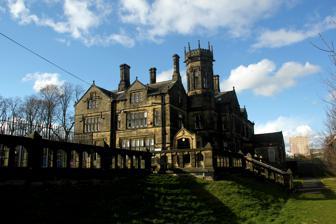
Building: Spring Hall
Country: United Kingdom
Year built: 1871
For the house in North Yorkshire, see Spring Hall, Grewelthorpe . Mansion in West Yorkshire,  England Spring Hall Spring Hall in 2014 Location in West Yorkshire Alternative names Spring Hall Mansions General information Type Mansion Architectural style Gothic Revival Arts and Crafts Address Huddersfield Road, Halifax, West Yorkshire , HX3 0AQ, England Coordinates 53°42′42″N 1°51′25″W / 53.71167°N 1.85694°W / 53.71167; -1.85694 Elevation 128 m (420 ft) Current tenants Calderdale Register Office Completed Before 1614; rebuilt 1871 Renovated 2009 Client Tom Holdsworth (1870–1871) Owner Calderdale Metropolitan Borough Council Technical details Floor count 4 Design and construction Architecture firm Mallinson and Barber Website Calderdale Register Office Spring Hall , also known as Spring Hall Mansions , is a mansion situated off the Huddersfield Road, Halifax, West Yorkshire . A house had been built on the site by 1614, but it was demolished in 1870 leaving only the cellars. It was rebuilt in Gothic Revival style and completed in 1871 to a larger ground plan by architects James Mallinson and William Swinden Barber for Tom Holdsworth. In World War I , the house served as a hospital. It remained in the family's ownership until the death of Holdsworth's nephew in 1920. Subsequently, it became a boarding house, and passed through several hands until it was presented to Halifax Corporation in 1948. After most of the grounds had been sold off, the remainder was used for sports and recreation, the building was later used as a ballet studio. The building fell into disrepair but was renovated in 2009. As of 2014, Calderdale Register Office has officiated at wedding ceremonies in the Hall's ground floor suite since 2011, and the upper floors are now rented out as office space. Although many of Barber's buildings are now listed , Spring Hall remains unlisted, although it retains its 17th-century cellars and many original 1871 features including the painted and galleried Arts and Crafts grand staircase. Architect Main article: William Swinden Barber By 1871 when he designed this mansion in partnership with James Mallinson (1819–1884), William Swinden Barber (1832–1908) was an established and respected local architect, having designed and co-designed important public buildings and churches in the Halifax area. He was a Gothic Revival and Arts and Crafts architect, having connections with leading artists in these movements through mutual founder-membership of the Artists Rifles . Today, fifteen or more examples of his work are now Grade II listed buildings . The original plans by Mallinson and Barber of the rebuild, dated April 1870, still exist at West Yorkshire Archive Service . Structural history The building is first recorded as Spring Hall in 1614. It has been known as Spring Hall Mansions at least since 1927, and is not listed , although it is a major design by Mallinson and Barber. In 1870–1871 it was razed to ground level to enable a rebuild, leaving only the 17th-century arched cellars. They extended the ground plan and constructed the present Gothic Revival and Arts and Crafts mansion which was completed in 1871. The work involved an application in February 1871 from the architects to alter the fence wall between the Spring Hall estate and the Huddersfield turnpike road. Exterior During office hours, most of the exterior and the remaining grounds are accessible to the public. Spring Hall is a large, three-storey, cellared building which was originally set in its own grounds. It has pitched roofs, gables and tall, Elizabethan-style chimneys. There is a four-storey, octagonal, pinnacled tower and a ground-floor entrance-porch at the south-east corner (pictured below) . The west side, which faces the drive and the Huddersfield Road, has two non-functioning gargoyles representing a dog and fox on the outer corners of the central bay of the first floor. Besides being evident from outside, these gargoyles can be seen through adjacent windows, from inside the building. The lintel above the ground floor window on the same bay is carved with a frieze of stylised flower motifs separated by a zigzag line, and the window below contains stone frames with double ogee curves along the top edges. Above the south-east entrance porch is the Holdsworth family crest carved in stone: a lion rampant , holding an opened scroll. Spring Hall in its setting Tower Porch Fox gargoyle West window lintel Interior Galleried grand staircase Inside the building, only the porch and entrance hall are accessible to the public, during office hours. Although as of 2014 much of the interior has been adapted for office use and for the Calderdale Register Office , the grand Arts and Crafts wooden staircase has survived intact, along with some wall and ceiling decoration. The lower part of the staircase is visible from the entrance hall. The dark-varnished and galleried staircase retains faded gilding and stencilled motifs on its first floor ceiling and on the underside of the first landing, visible from the ground floor. The decorative, carved frieze around these ceilings also still has old and faded gilding. The newel post is of unusual design. There are four carved wood and plaster corbels supporting the first floor staircase ceiling. They represent a woman with grapes and flowers, a winged cherub, a man with harvest motifs and a full-bearded man in medieval costume, carrying scrolls. In the latter corbel which overlooks the stairwell, the bearded man's profile is similar to Barber's profile in his portrait by David Wilkie Wynfield , and his scrolls are long and slim enough to be building plans. These details beg the question as to whether it is a portrait of the architect, placed to overlook his work. The plaster corbels on the ground floor staircase ceiling are carved with lions, in connection with the Holdsworth family crest. Music room Two original first-floor fireplaces survive. One of these has an over-painted stone surround and mantelpiece, and a hearth surfaced with Arts and Crafts tiles. The other one in the music room is a large and decoratively carved oak affair, with matching doorways either side. These doors open into a dressing room , allowing the fireplace to be a backdrop for performances. The doors and fireplace contain half- columns and pediments in a semi- neoclassical style, with a carved frieze of fruit and leaves, and the helmeted head of St Cecilia , patroness of musicians. The hearth contains a hand-made Arts and Crafts cast iron hood and moulded, coloured ceramic tiles on the surround. The hearth's floor tiles have been removed. The music room has a carved, oak dado , and a decorative plaster ceiling with ceiling roses which double as ventilators , and there are the original wooden beams designed to support the heavy hung ceiling. On the ground floor, a decorative plaster ceiling with layered and coloured cornice survives in the wedding room of the register office. That room, like several others, has a large window set back into an arch, as viewed from the interior. Another ground floor room also has a deep, decorative plaster cornice, but no decoration on the ceiling. In the cellar is the boiler room which was originally one of the kitchens, having the remains of a fireplace and of a Belfast sink . At least two of the rooms at this level, including the present boiler room, are the remaining cellars of the original 17th-century house. They are part of the old foundations, having arched ceilings and supporting walls. At least one other cellar room has a 19th-century flat ceiling made of wooden joists and laths , showing that the room is part of Barber's 1871 extension. Grand staircase newel post Carved pediment in music room A ground floor ceiling Arched 17th-century ceiling in cellar Corbel on grand staircase which may represent Barber Owners and residents Owners and residents before 1871 Richard Brodeley was Spring Hall's resident in 1614. Between 1649 and 1758, Joshua Wright owned the Hall. In 1761, Ben Hodgson, a yeoman, was living there. In 1847–1848 there was a case in the County Court disputing the will of merchant Joseph Bates the elder, a former resident of Spring Hall. The case was brought in the Prerogative Court of the Archbishopric of York by William Bates, son of Joseph Bates, against his brother Joseph Bates the younger and others. Holdsworth family Shaw Lodge Mills John Holdsworth (1797–1857), was a textile manufacturer and founder of John Holdsworth & Co Ltd, Halifax. The company has been based at Shaw Lodge Mills since 1822, and currently makes fabrics for seating on public transport. During his lifetime, John amassed extensive lands surrounding the mill. On his death these lands were divided for his four sons, and his third son Tom Holdsworth, who was born on 12 February 1826, inherited the portion which included the original Spring Hall building. In 1858, freehold estate and "land and coal" at Spring Hall were included in a sale catalogue. John Foster bought land on the edge of Spring Hall estate, and this caused a problem when his planned Thornton-Bradford road threatened to impinge on Holdsworth's land. In 1871 Tom Holdsworth rebuilt Spring Hall to the designs of Mallinson and Barber. With his three brothers he was a partner in the family business, but retired to Spring Hall in 1874 due to ill health. He mortgaged the property in 1875. In 1880 he added a greenhouse to Spring Hall. Tom died suddenly aged 56 on Sunday 1 May 1881, at the Great Northern Hotel near London King's Cross railway station . He is buried inside All Saints’ Church, Salterhebble . Tom's nephew, Captain Walter Holdsworth, JP (1851–1885), a partner in the business, inherited Spring Hall and retained it until his death, when he was interred alongside his uncle Tom in the family mausoleum at Salterhebble church. Walter's younger brother Clement (1855–1920) inherited the property but did not live there. Later owners and tenants Hall with 1973 sports pavilion The Midland Railway Company bought land adjoining the Hall in the 1890s, but did not use it. James Booth, JP, owned it by 1905; he was a hosiery manufacturer and owner of Lee Mills at Lee Bridge. Between 1 February 1916 and 28 February 1918 the house, its annexe and the neighbouring Shaw Lodge were requisitioned as a "Convalescent and Auxiliary Hospital for injured servicemen, staffed by War and Voluntary Aid Detachment nurses." The number of patient beds varied from 84 to 220 during that time, and a total of 3,619 patients were treated. Between 1919 and 1931 Spring Hall was a guest house for young men, owned by J. H. Whitley . It was put up for sale in 1928–1929, then between 1931 and 1938 the building was empty. It was purchased in 1938 by the Halifax knitting yarn firm of Patons and Baldwins . Between 1929 and 1940 the sports recreation ground was used for matches by Halifax Rovers Amateur Football Club. The Hall was requisitioned again in World War II . In 1948 Patons and Baldwins moved to Darlington , and Spring Hall was presented to Halifax Corporation. The Corporation used the land as a sports ground for schools, and in 1959 built the Percival N Whitley Memorial Sports Hall there. In 1973 two applications were made by B.A. Waddington, the borough architect, to build a sports pavilion in the grounds. Between 1942 and 1973, cricket matches between Halifax councillors and officials were played in the grounds. In 1977 and 1978, plans were submitted by the council for a new leisure centre in the grounds. Between 1947 and 1992, the Halifax branch of the National Council of Women Great Britain used the hall for meetings. In 1990 the building was rented to The Northern Ballet Theatre Company for a short period. Half of the land became a running track with athletics facilities in 2007. Between 1990 and 2009, the building was neglected and eventually fell into disrepair, although the remaining grounds continued to be available for sports. Calderdale Register Office, whose address had been in Carlton Street, Halifax, since 1878, was removed to Spring Hall in April 2009. Recent history In 2014 Ravenscliffe High School was awarded a grant of £113,882 by Sport England Inspired Facilities fund to build a sixth form and community centre in the former grounds of Spring Hall. As of April 2014, construction was expected to be completed by 2015. First floor ceiling corbel on grand staircase, showing stencilled and gilded wooden ceiling References